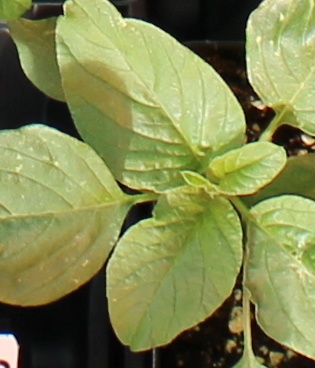
Label: Redroot Pigweed